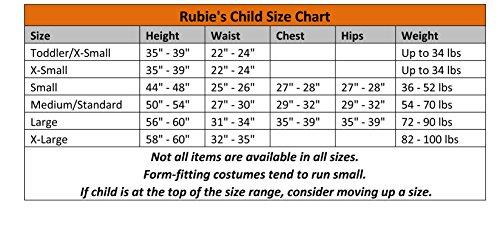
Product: Rubie's Jurassic World: Fallen Kingdom Child's T-Rex Oversized Costume Jumpsuit, Medium
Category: Toys & Games | Dress Up & Pretend Play | Costumes
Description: T-Rex costume jumpsuit with plush hood, tail, and shoe-covers.
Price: $37.35
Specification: ProductDimensions:18x14x4inches|ItemWeight:1pounds|ShippingWeight:1pounds(Viewshippingratesandpolicies)|ASIN:B07987GXMV|Itemmodelnumber:641275_M|Manufacturerrecommendedage:5-7years